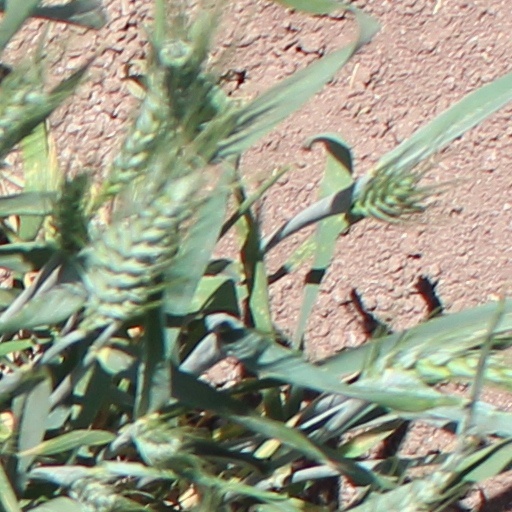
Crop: wheat